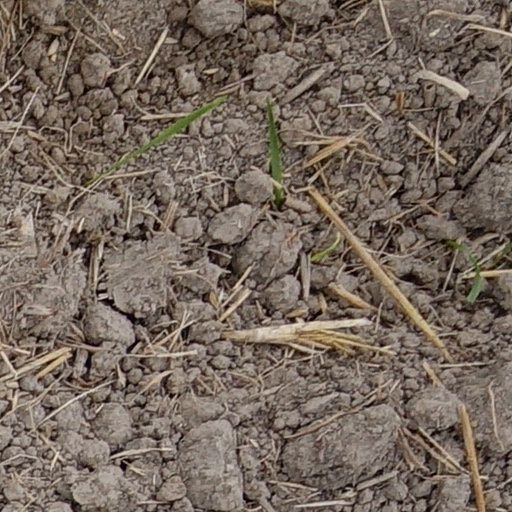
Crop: wheat